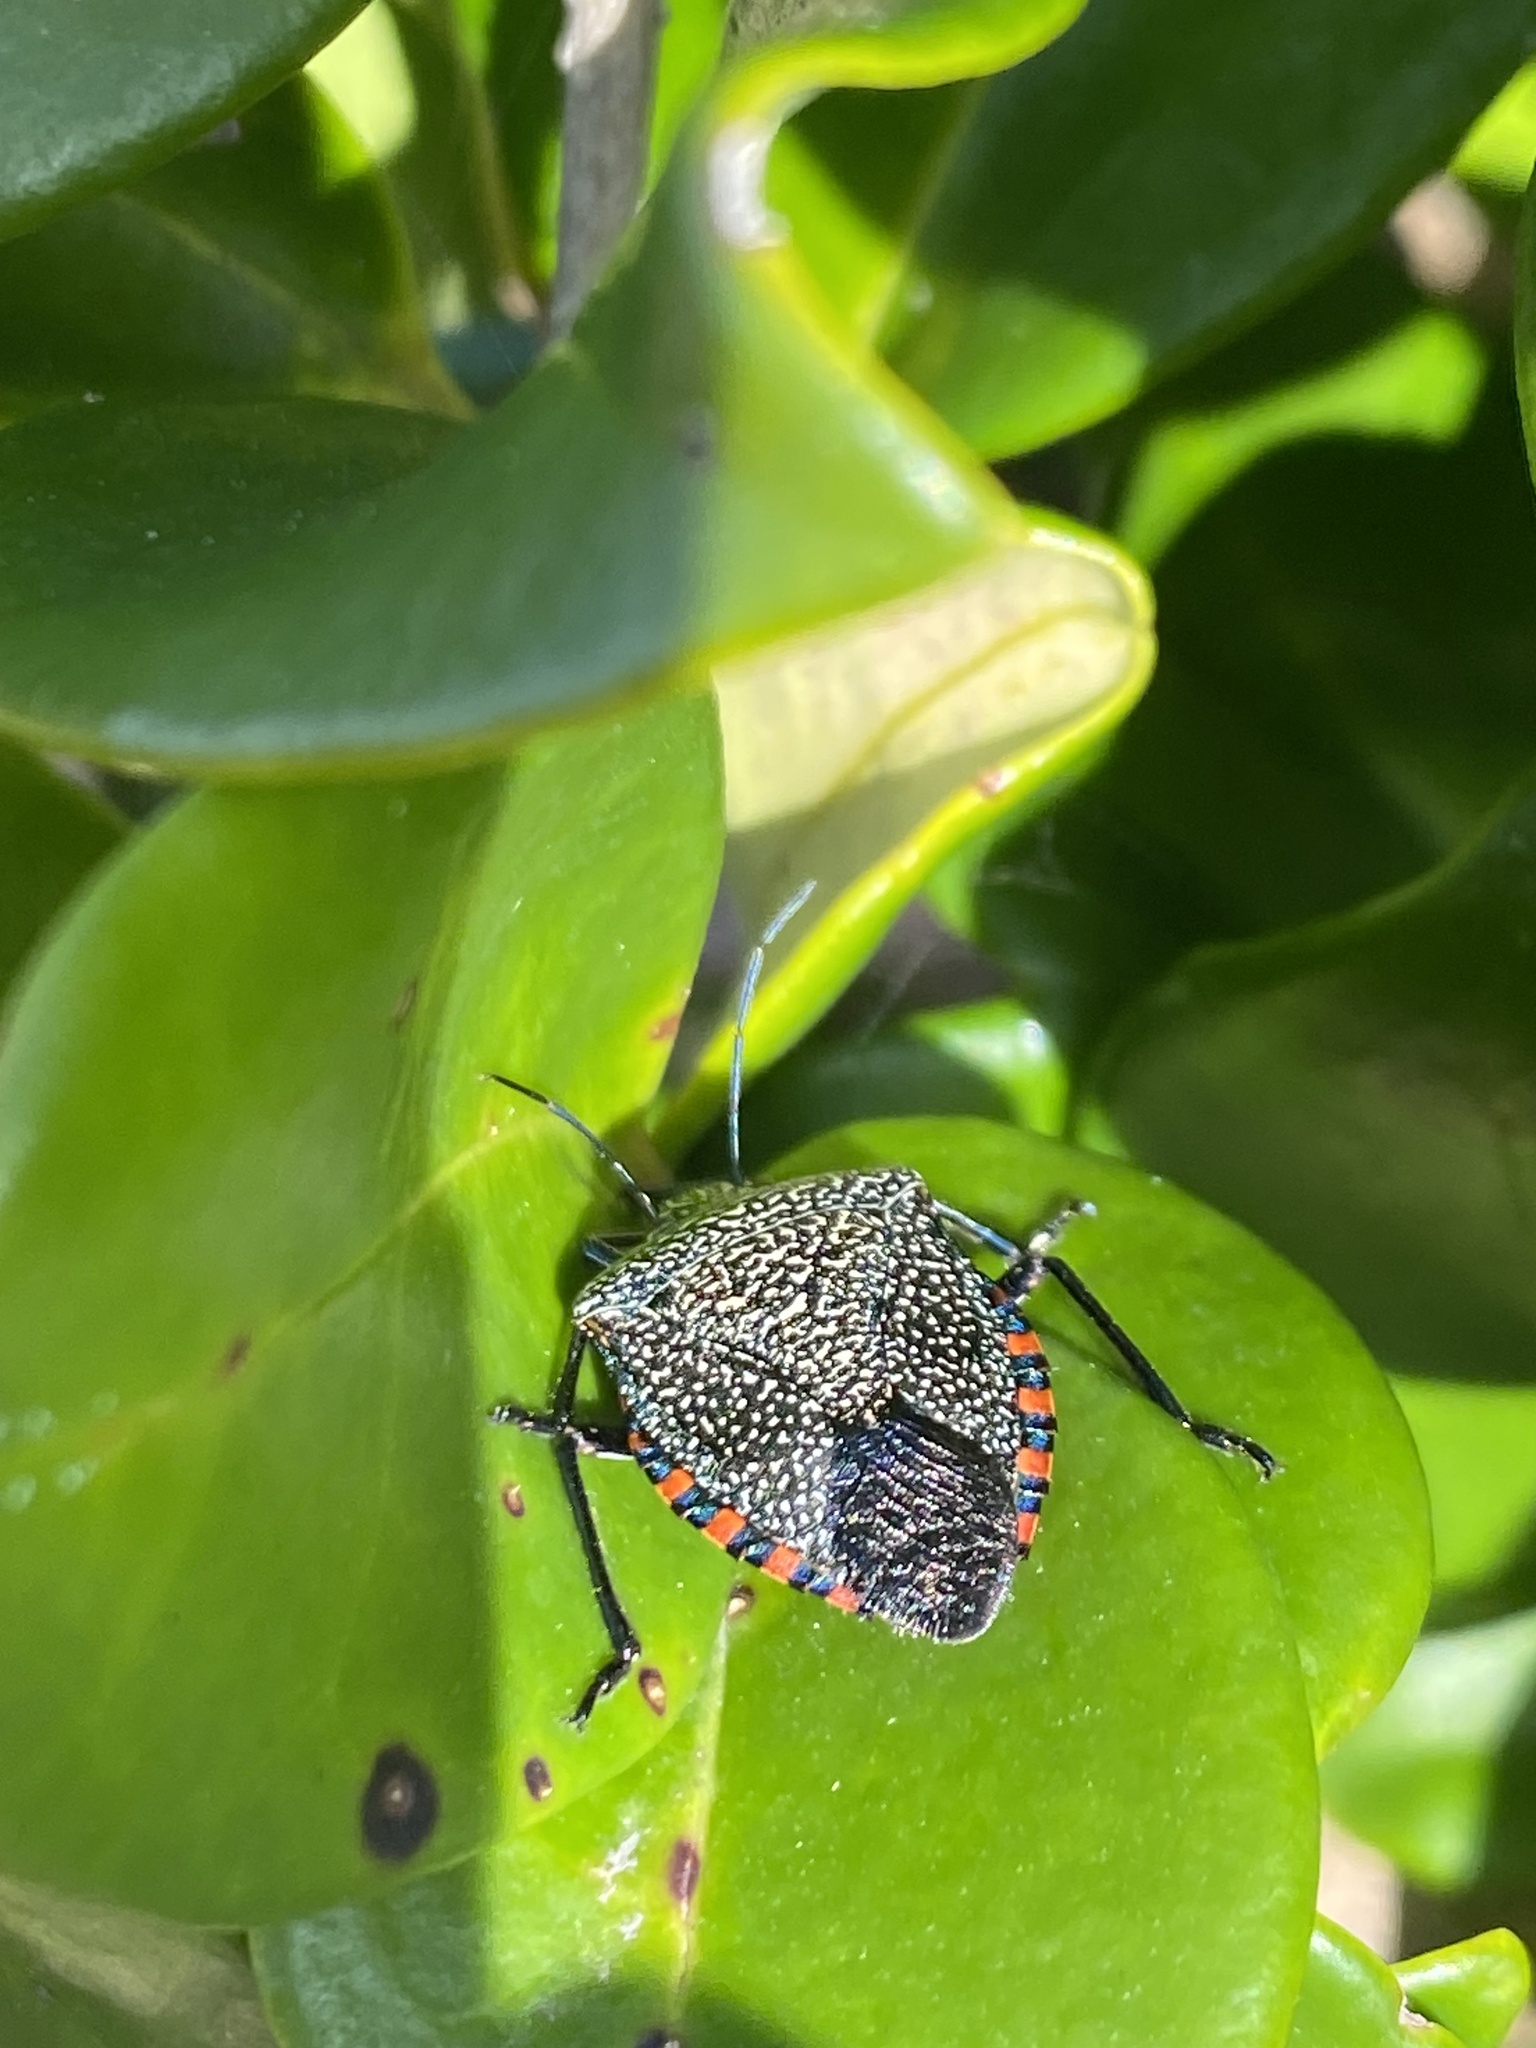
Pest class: stink_bug